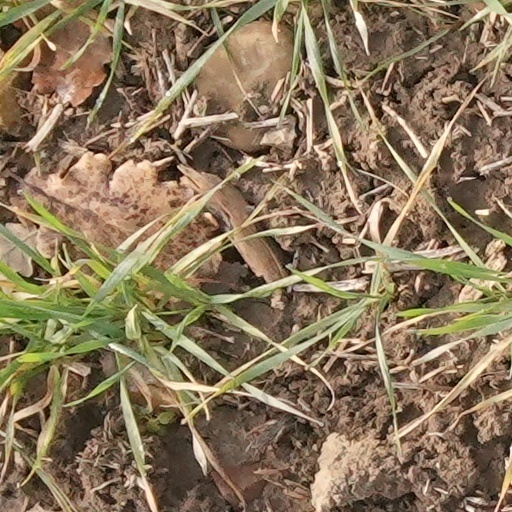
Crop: wheat